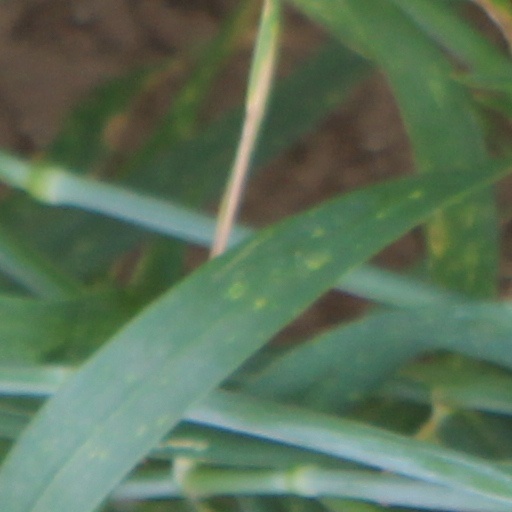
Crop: wheat